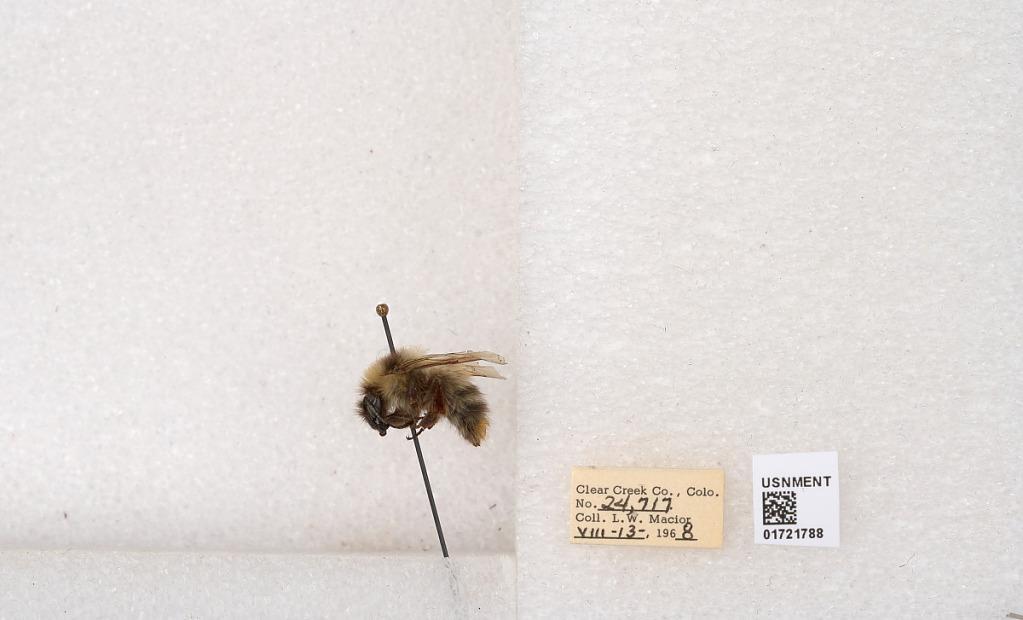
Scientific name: Bombus kirbyellus
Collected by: L. Macior
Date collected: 1968-8-13
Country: United States
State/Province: Colorado
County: Clear Creek
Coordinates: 39.6891, -105.644